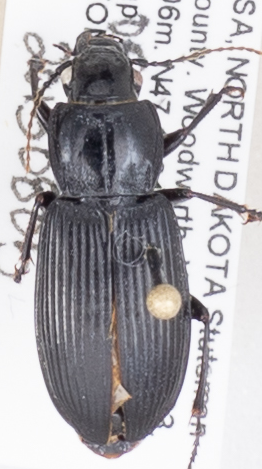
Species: Pterostichus melanarius melanarius
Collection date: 2015-08-05
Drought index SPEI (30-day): -0.788
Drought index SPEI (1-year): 0.23
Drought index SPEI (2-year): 0.54